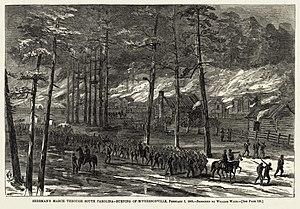
Sherman Mars travers la Caroline du Sud – La combustion de McPhersonville, Février 1, 1865. Publié dans: Harper's Weekly, 4 Mars 1865, p. 136.
La campagne des Carolines fut la campagne finale du théâtre occidental de la guerre de Sécession.